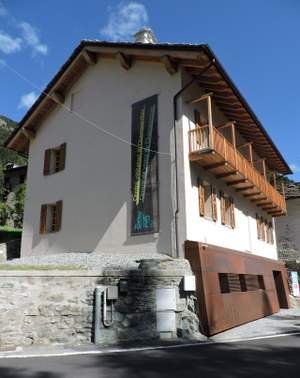
Parc naturel du mont Avic: le centre visiteurs de Champocher Italiano: Parco Naturale del Mont Avic (AO): centro visite a Champorcher
Le parc naturel du mont Avic s'étend dans la vallée de Champdepraz, dans la basse Vallée d'Aoste, en Italie.